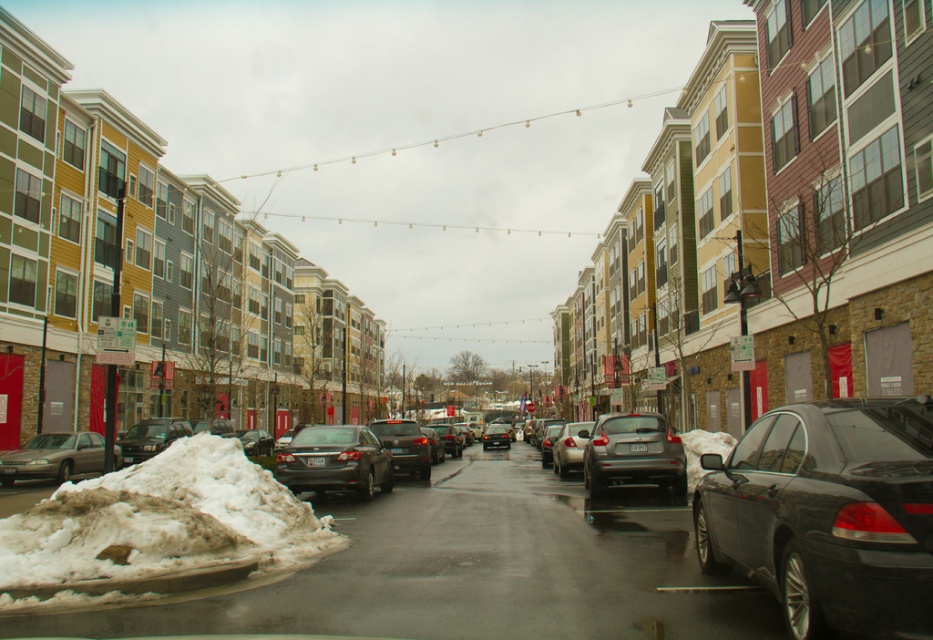
Question: Can you confirm if shiny black sedan at right is positioned to the left of shiny silver sedan at center? (A) yes (B) no
Answer: B